Kha (Cyrillic)

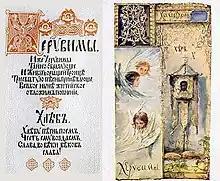
"Kha", from Elisabeth Boehm's alphabet book

Kha, Khe, Xe or Ha (Х х; italics: "Х х") is a letter of the Cyrillic script. It looks the same as the Latin letter X (X x "X x"), in both uppercase and lowercase, both roman and italic forms, and was derived from the Greek letter Chi, which also bears a resemblance to both the Latin X and Kha.